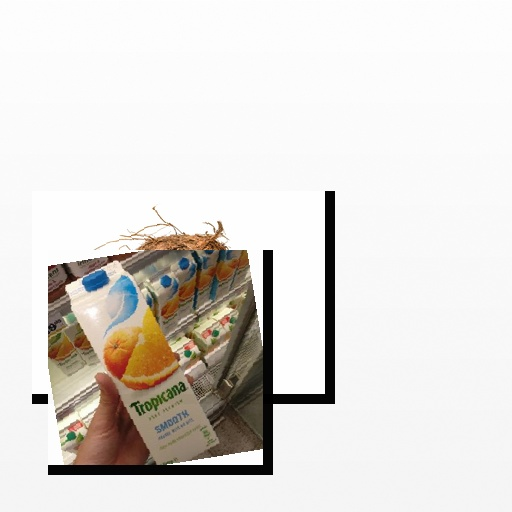
Food items: mixed_juice, coconut